Mannheim–Saarbrücken railway

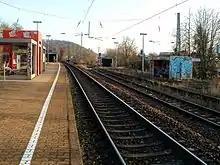
Saarbrücken Ost station

To the west of the former Eichelscheid station, which is now unoccupied, was the temporary Bruchhof crossover, which was also built for a construction project. After Homburg, the Mannheim–Saarbrücken railway separates from the historic Palatine Ludwig Railway ("Pfälzische Ludwigsbahn"), which turns right and continues through Bexbach to Neunkirchen. The Homburg–Zweibrücken railway, which has now been closed, branched off to the south. The line continues to Saarbrücken past the disused Homburg (Saar) West customs station and crosses the Blies. In this area it runs along the northern edge of the "Sankt Ingbert-Kirkeler Waldgebiet" (forest area). It then runs through Limbach and Kirkel to Rohrbach station. In Rohrbach, it meets the line from Landau, which comes from the southeast; shortly earlier the railway crosses the autobahn, which then continues parallel to the south. The railway passes through the towns of St. Ingbert, Rentrisch and Scheidt, which are located in the densely populated valley along the Rohrbach, which it crosses three times. At Halberg, it connects with the Saarbrücken–Sarreguemines railway and reaches its terminus at Saarbrücken Hauptbahnhof.